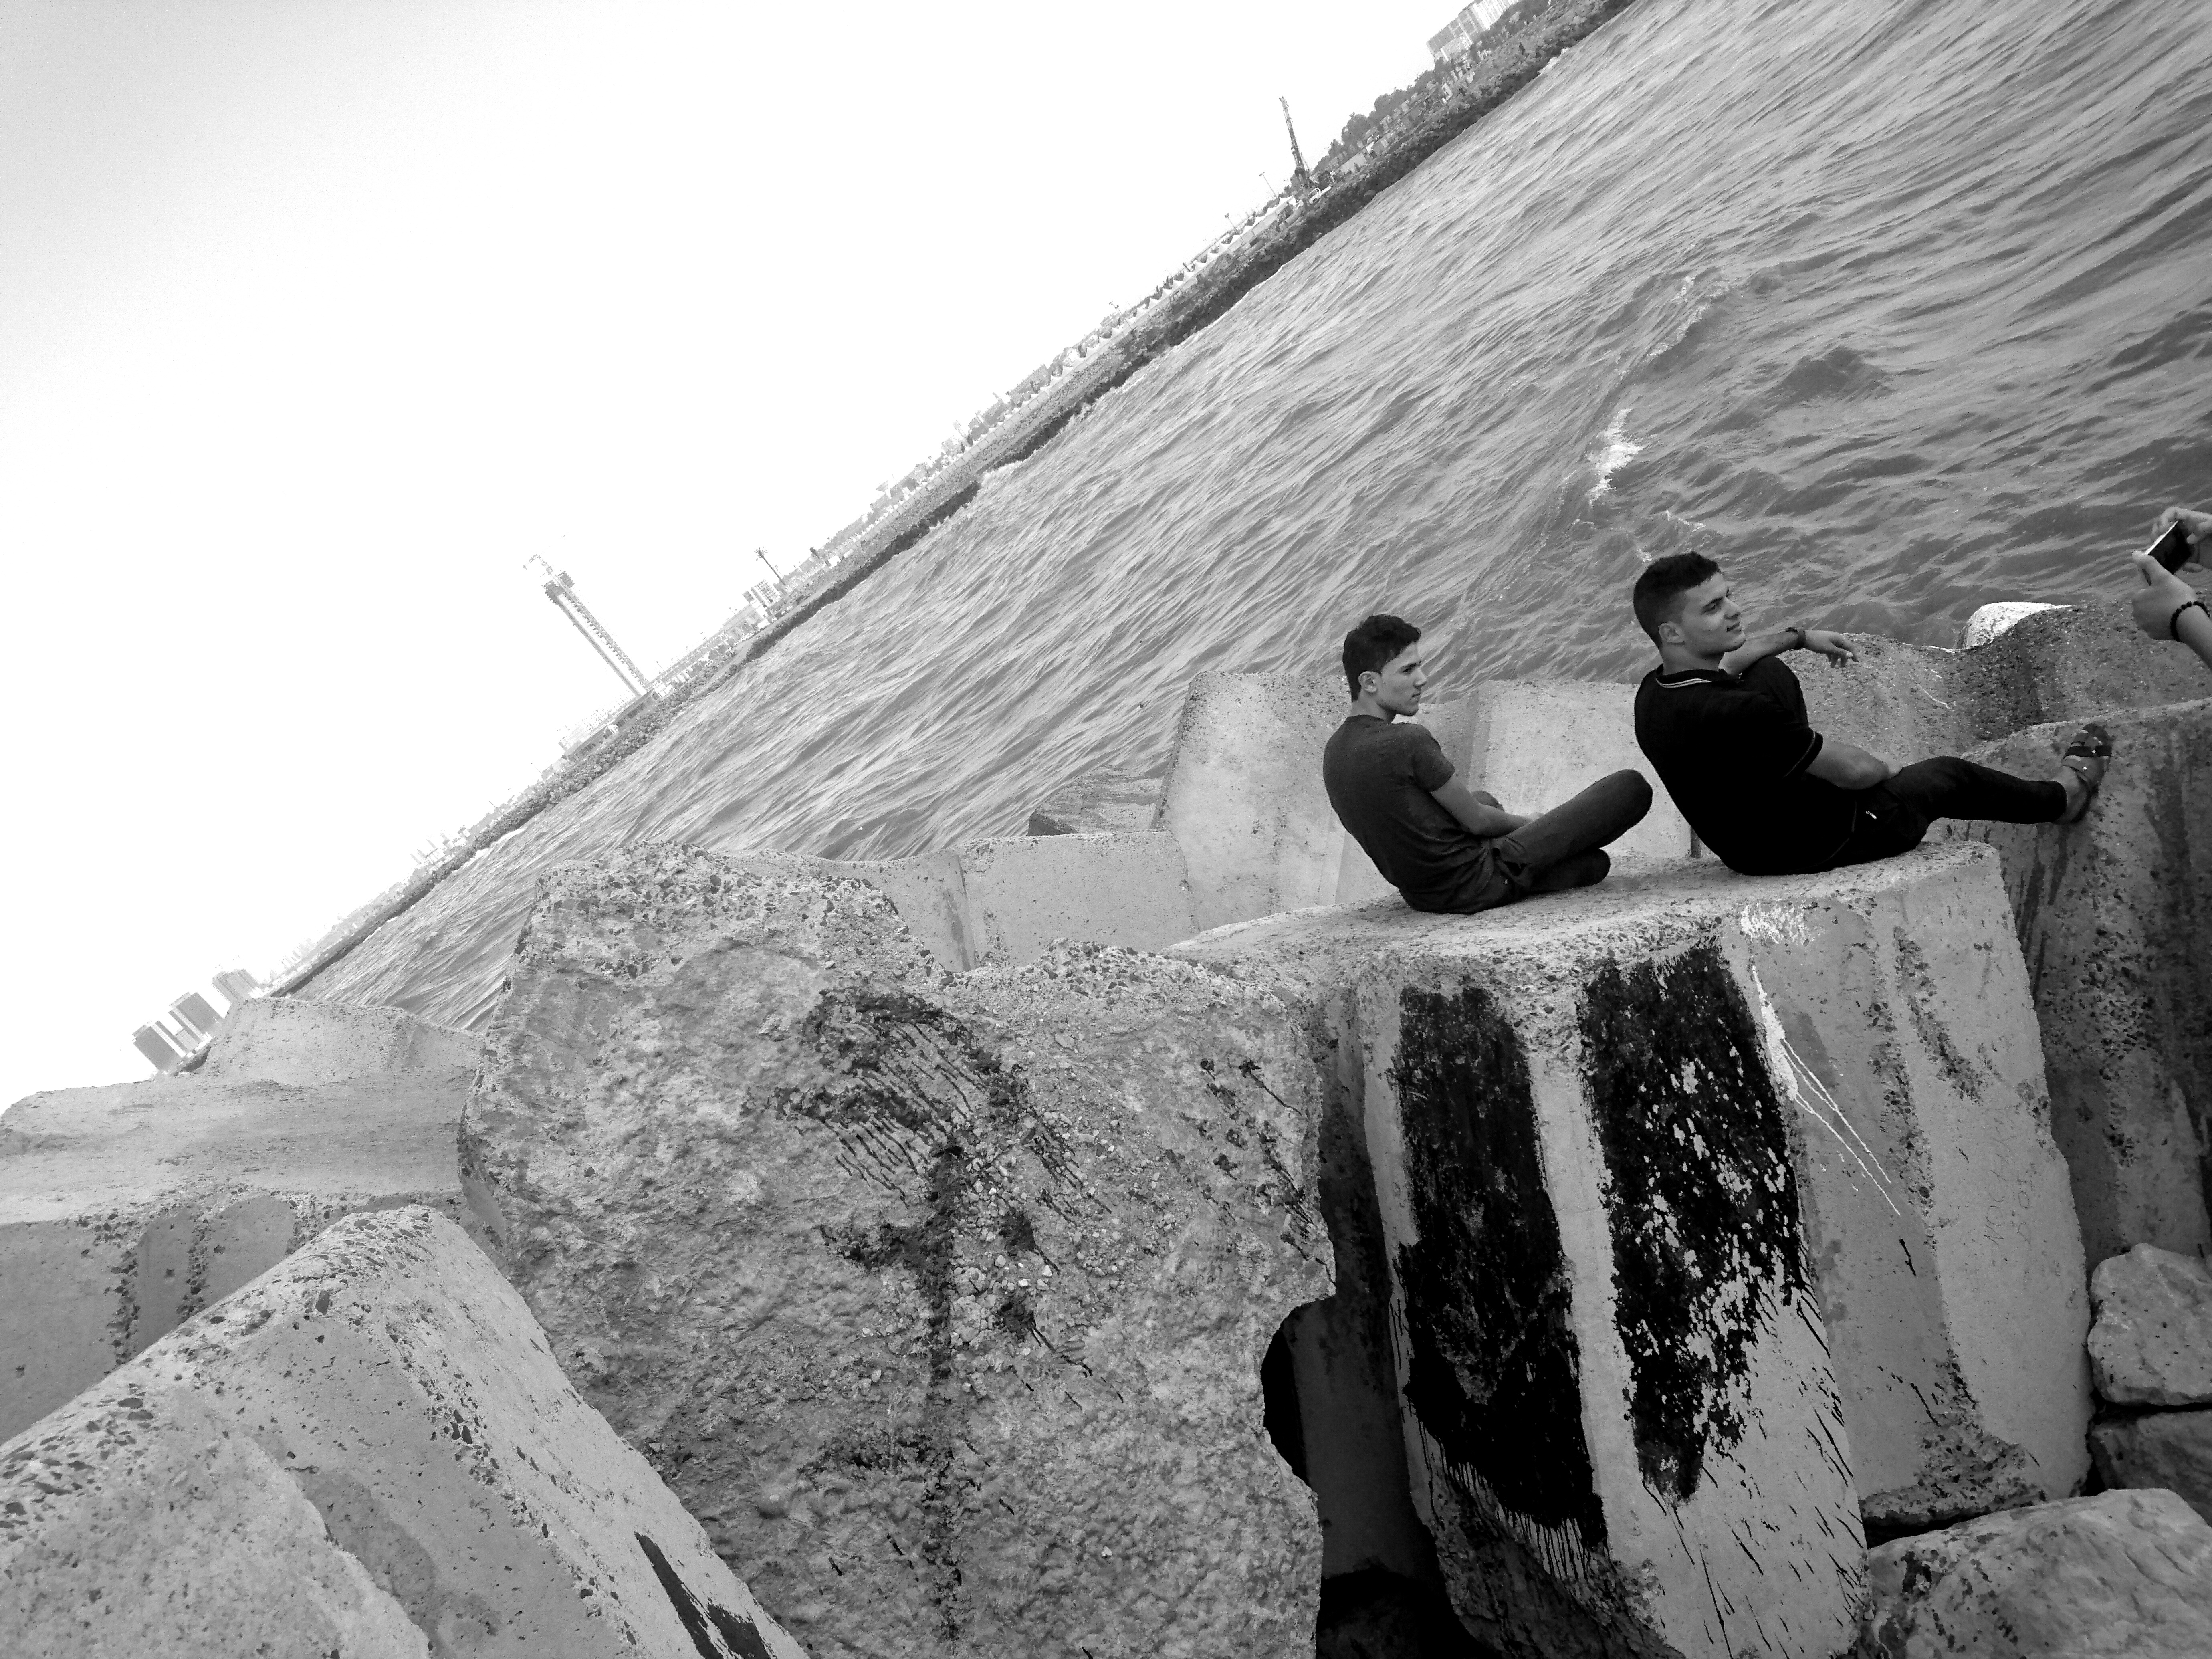
black and white, white, monochrome, extreme sport, monochrome photography